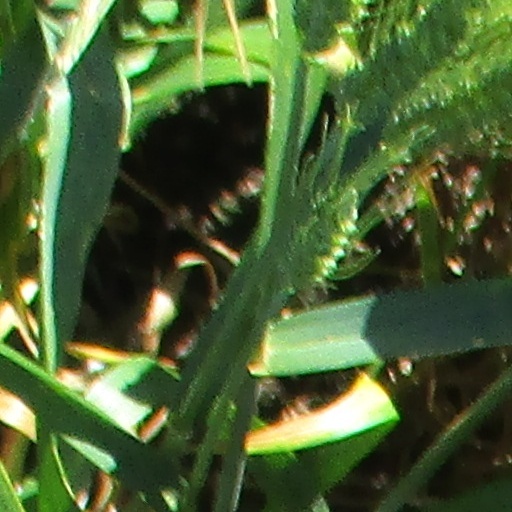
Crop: wheat